Thomas Kinkade

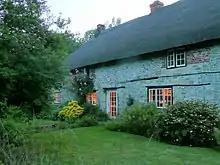
Kinkade's cottage and garden scenes drew inspiration from the Cotswolds region of England.

Recurring features of Kinkade's paintings are their pastel colors and brilliant illumination of the scene. Rendered with idealistic values of American scene painting, his works often portray bucolic and idyllic settings, such as gardens, streams, stone cottages, lighthouses and Main Streets. His hometown of Placerville (where his works are much displayed) was the inspiration for many of his street and snow scenes. He also depicted various Christian themes, including the Christian cross and churches. His country scenes rarely depict people, a point that he frequently received questions about.